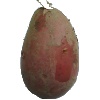
Label: Potato Red 1